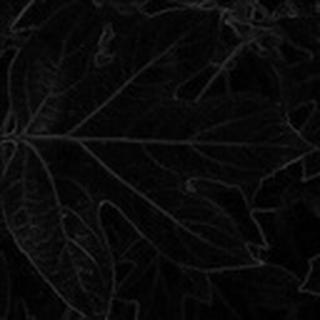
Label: healthy_cotton